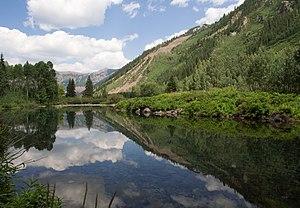
Les Maroon Bells sont une montagne avec deux pics appelés Maroon Peak et North Maroon Peak, distants de quelque cinq-cents mètres. Elle se situe à 20 kilomètres au sud de la ville d'Aspen, dans les monts Elk, à la frontière entre les comtés de Pitkin et de Gunnison, dans l'État du Colorado, aux États-Unis. Les deux sommets font partie des fourteeners, ceux atteignant plus de 14 000 pieds, soit 4 267 mètres d'altitude. Le Maroon Peak, au sud, culmine à 4 315 mètres et le North Maroon Peak à 4 272 mètres, soit respectivement 14 156 et 14 014 pieds.